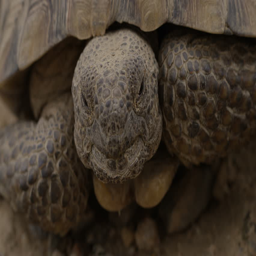
close up of a blinking tortoise